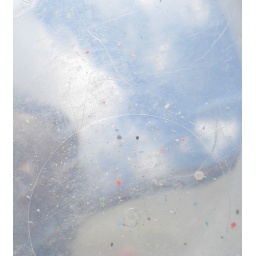
under water over sky